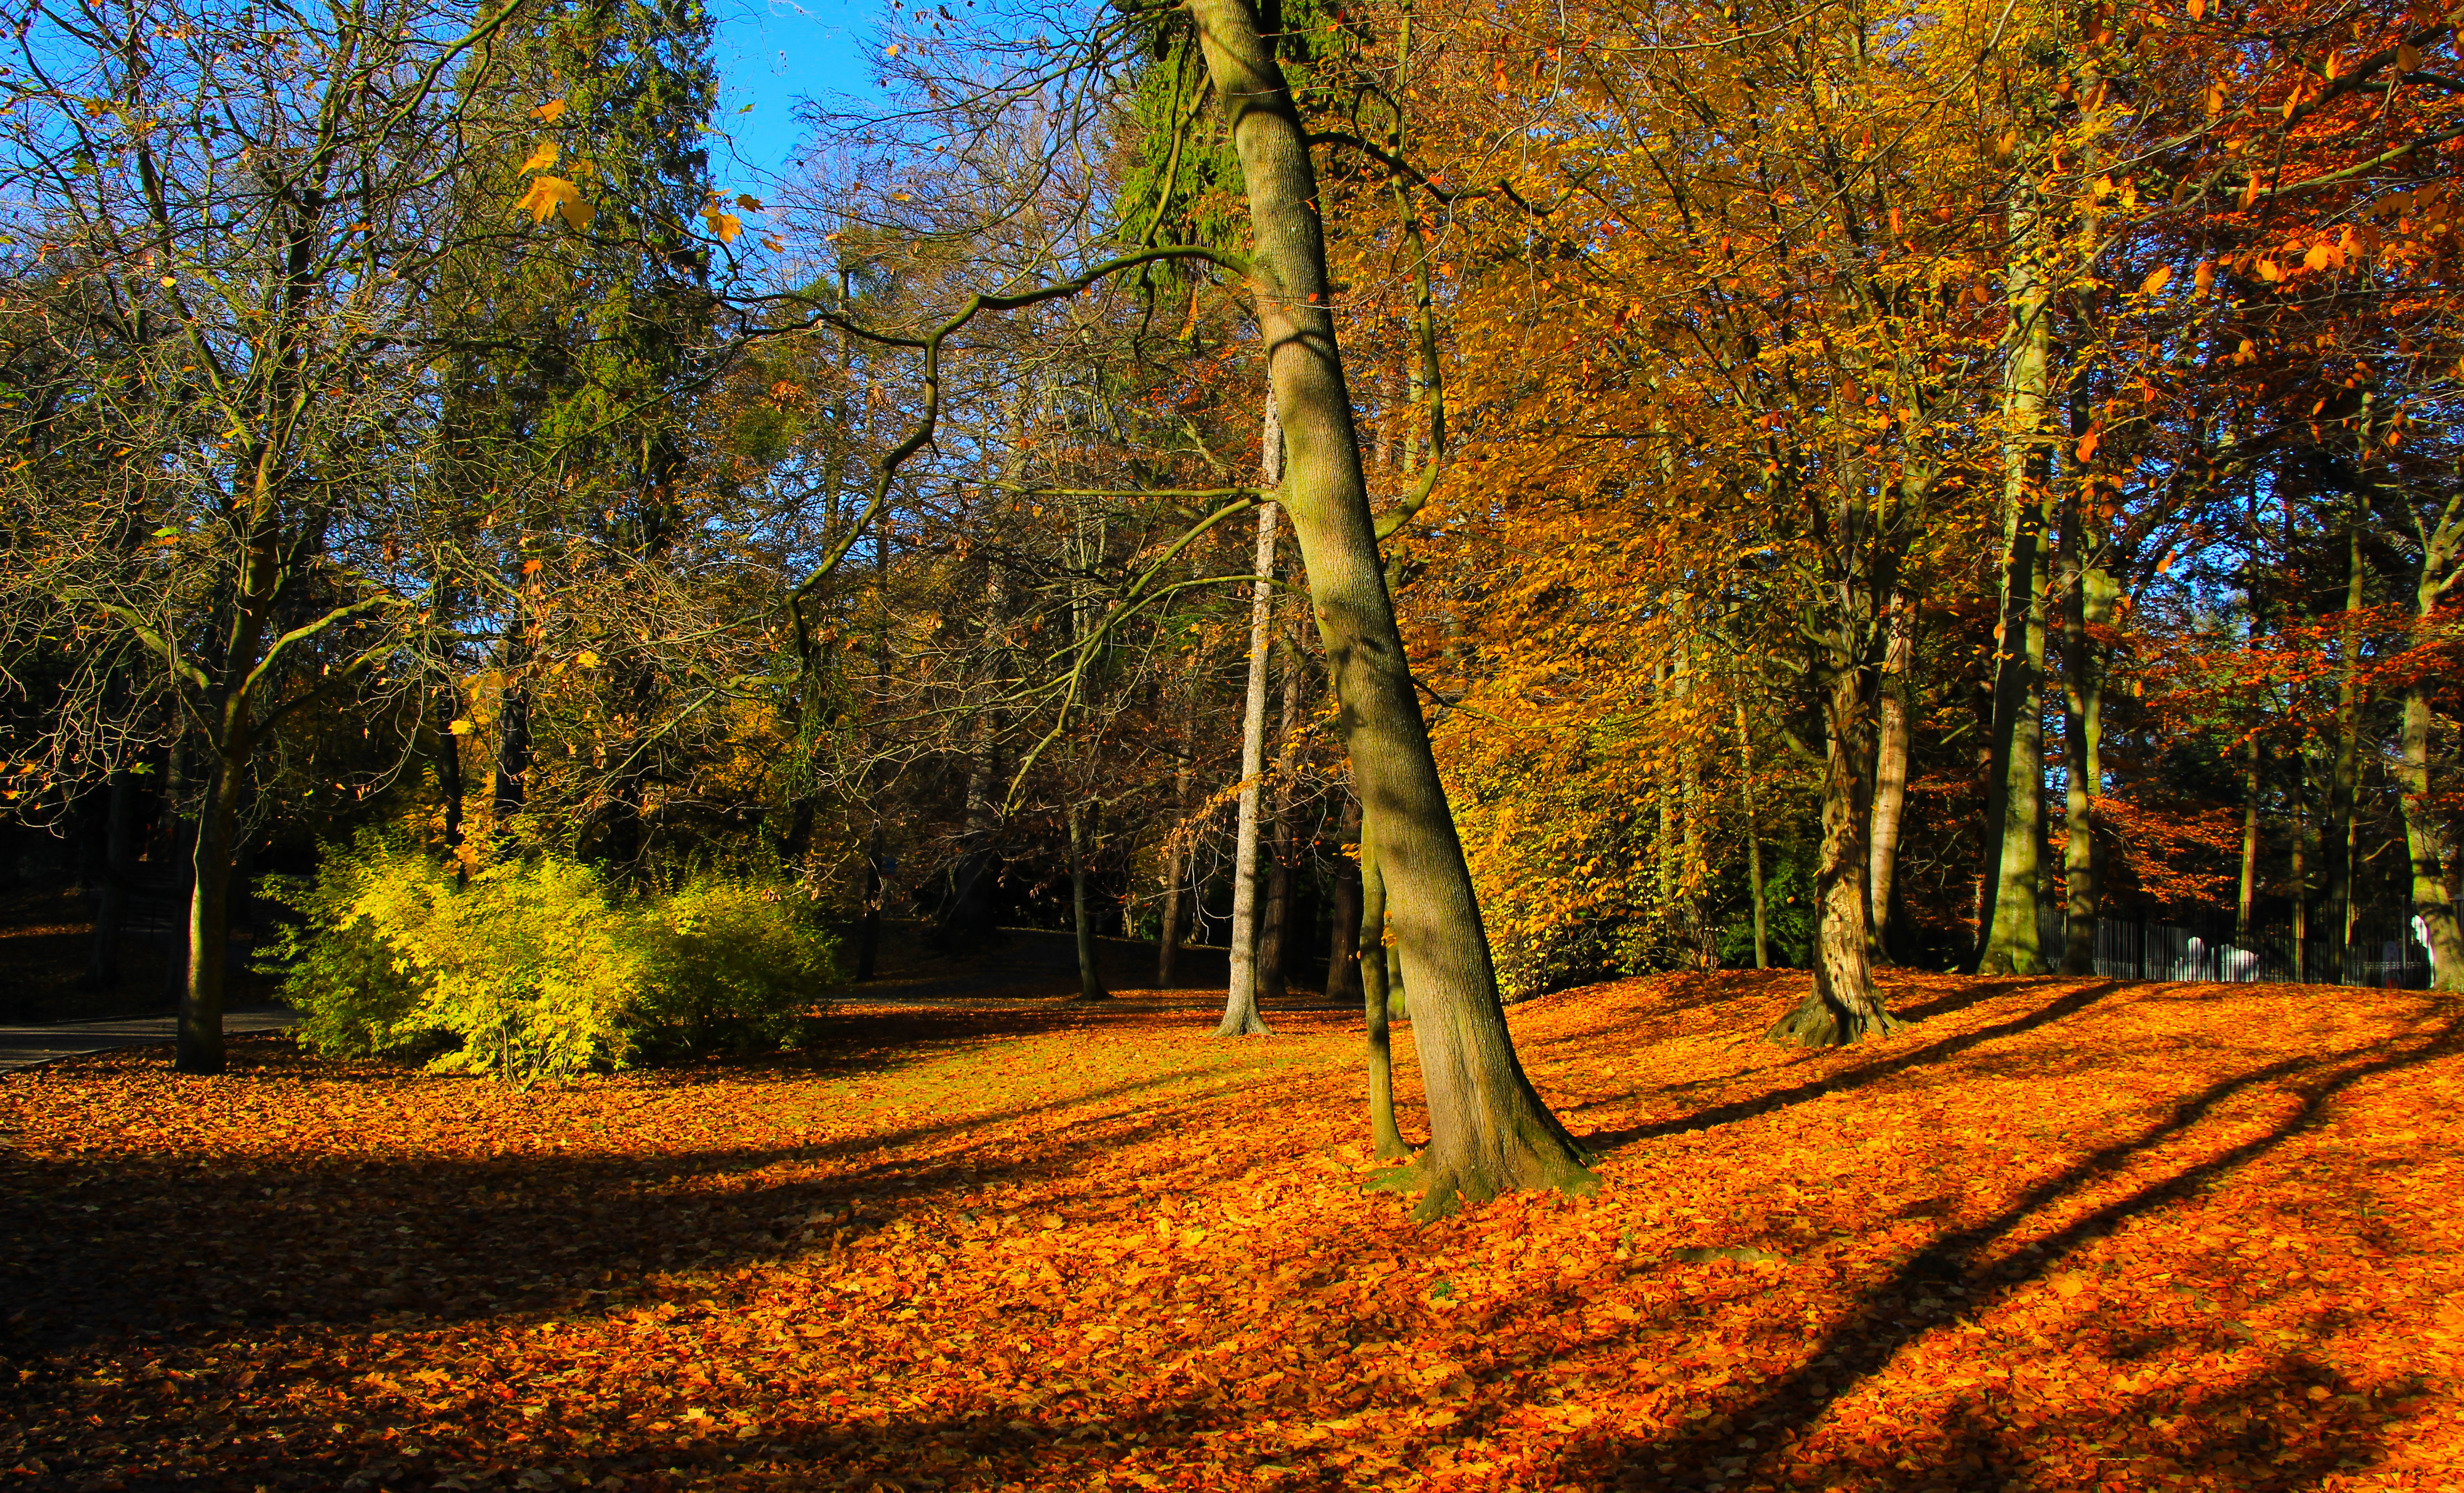
autumn, park, yellow, plant, sky, leaf, People in nature, natural landscape, wood, trunk, branch, twig, tree, grass, landscape, deciduous, Tints and shades, forest, road, grove, woodland, temperate broadleaf and mixed forest, road surface, shade, nature reserve, soil, Northern hardwood forest, path, shadow, plant stem, evening, old growth forest, heat, temperate coniferous forest, tropical and subtropical coniferous forests, asphalt, birch family